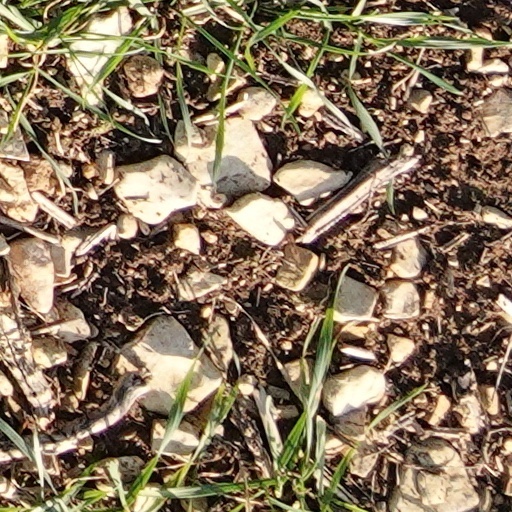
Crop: wheat